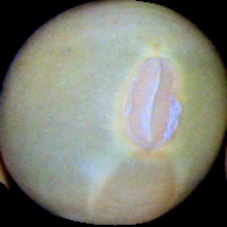
Label: Immature